Kölleda

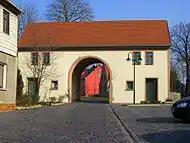
The Backleber gate

Protestants predominate among the town's religious residents. The Protestant regional parish of Kölleda is served jointly by the pastor couple Gerlinde and Joachim Justus Breithaupt. They are responsible for the villages of Kölleda, Ostramondra, Großmonra, Backleben, Burgwenden, Battgendorf, Backleben, Dermsdorf, Bachra/Schafau and Ostramondra. Christian teaching and confirmation classes are held regularly. In Kölleda, a community centre was ceremoniously opened in 2014. The gospel choir "Coloured Unit" rehearses here.